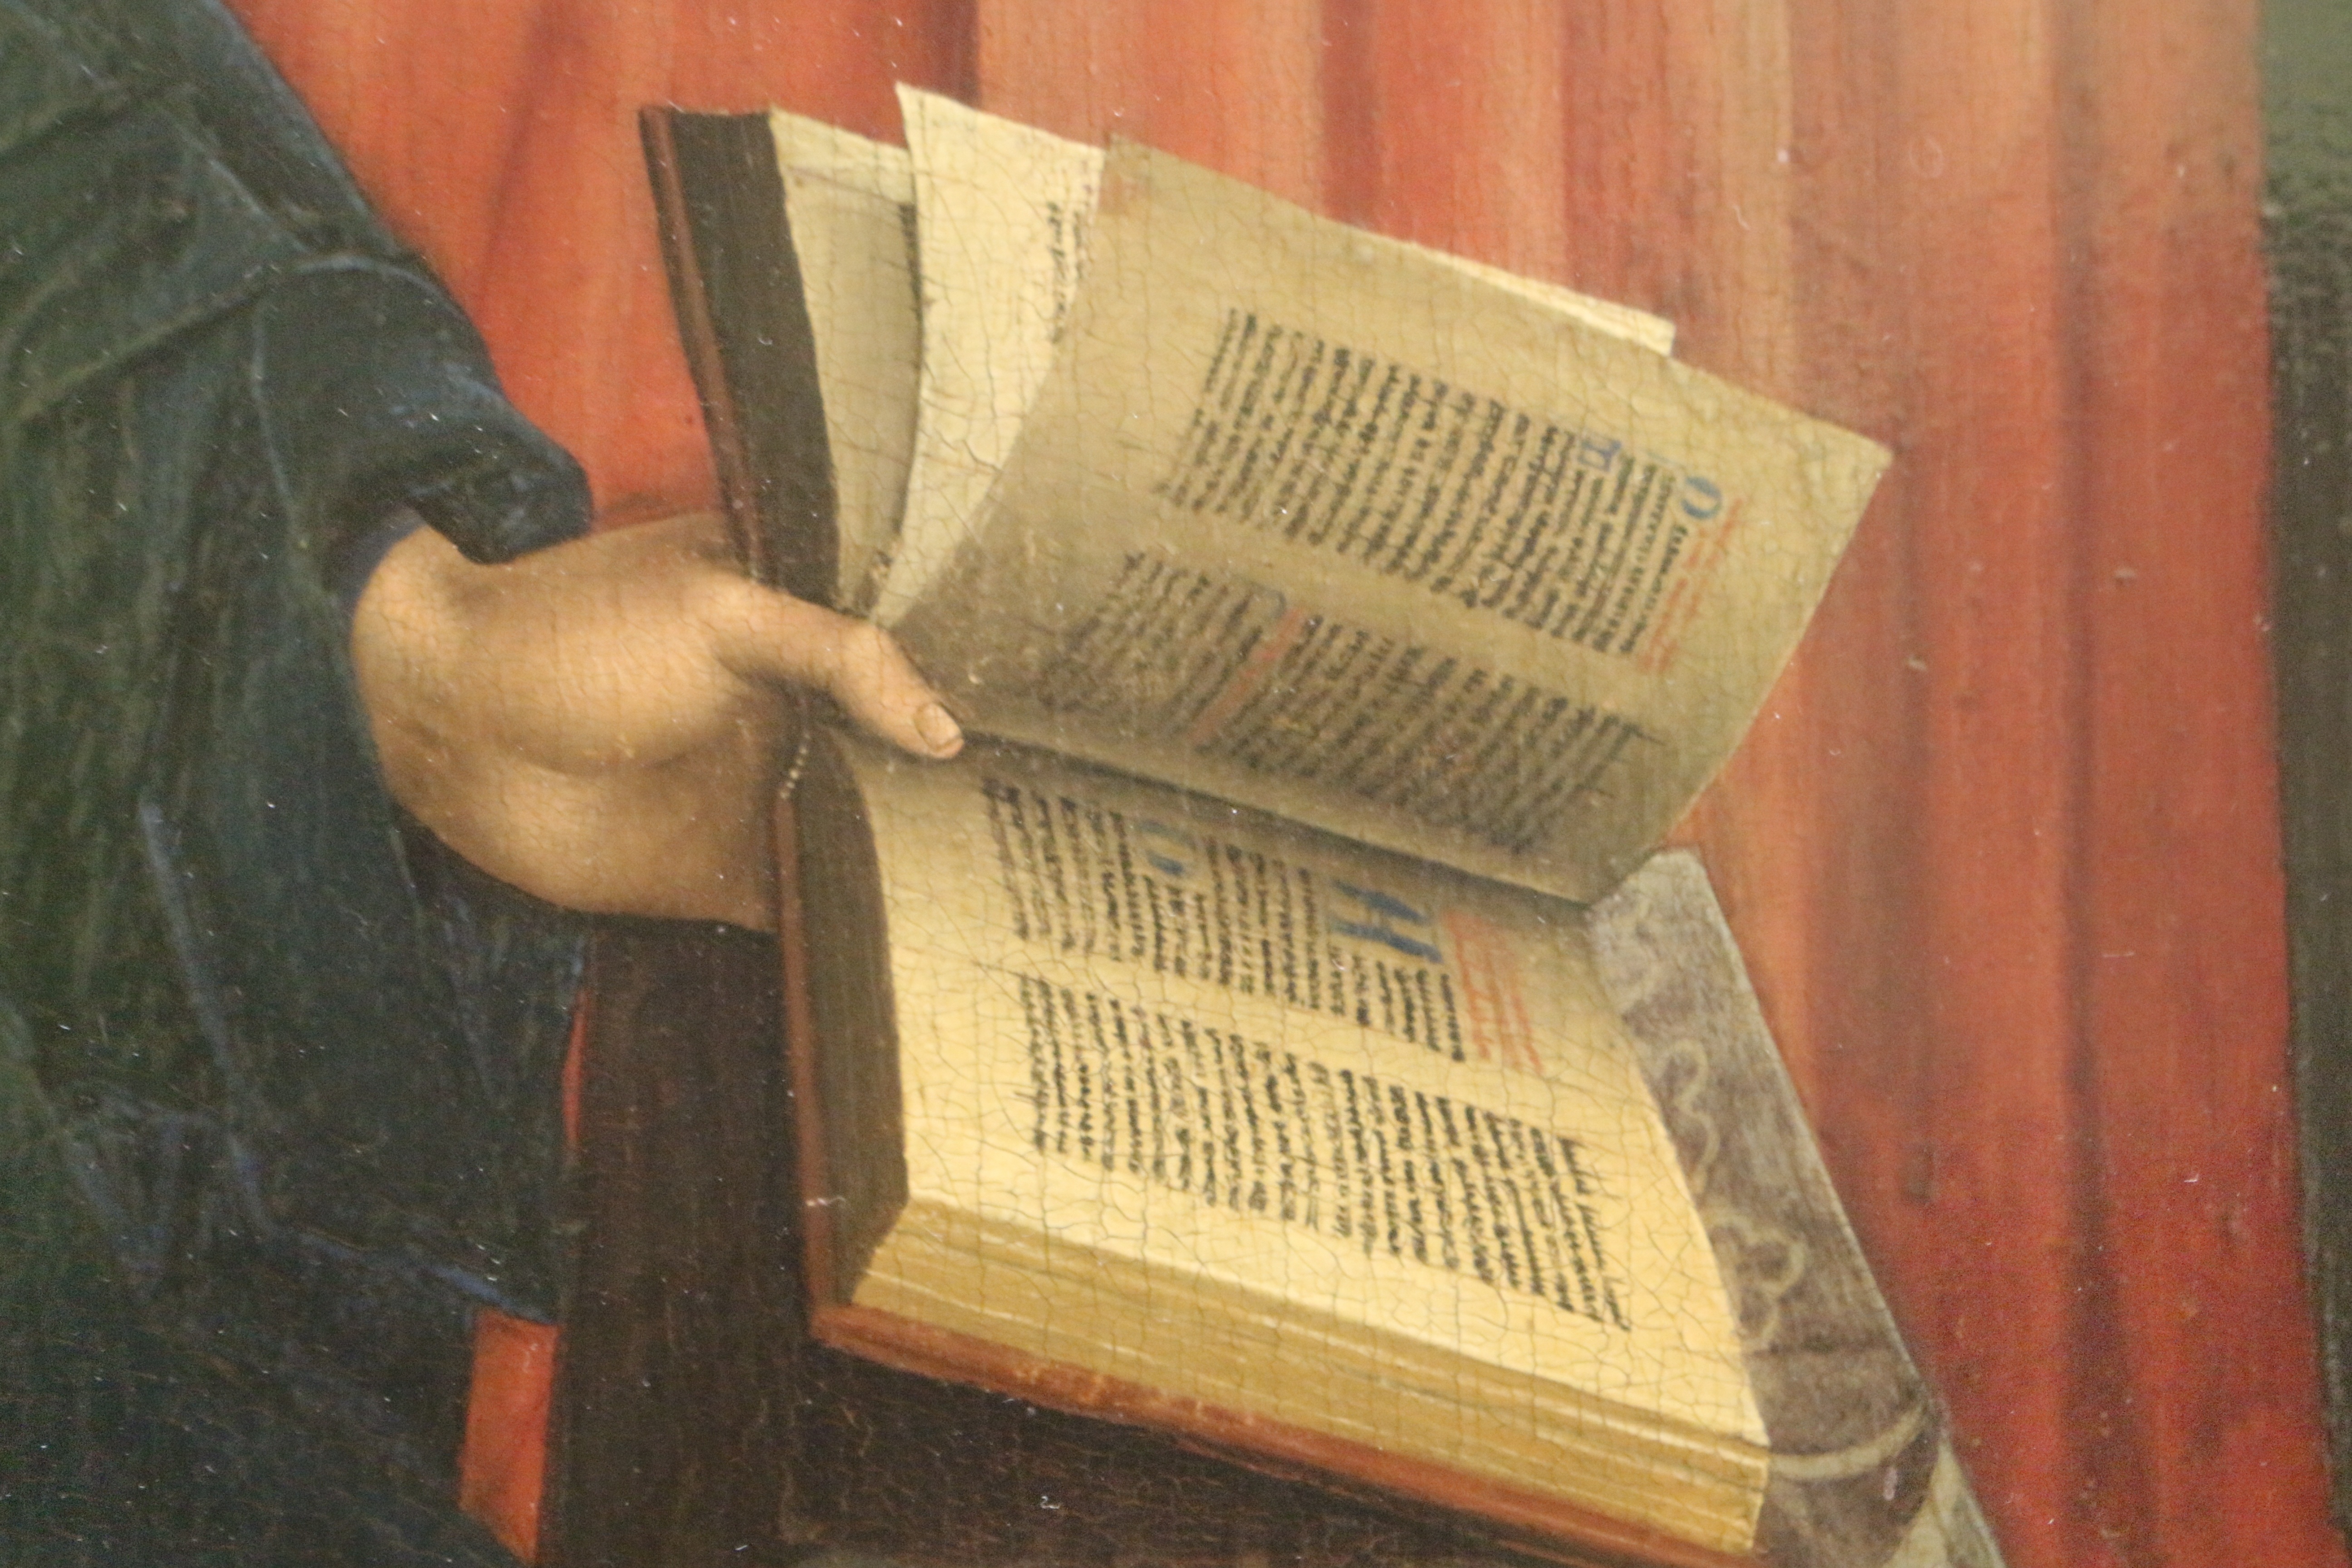
writing, book, wood, painting, art, carving, middle ages, jan van eyck, art history, flemish primitives